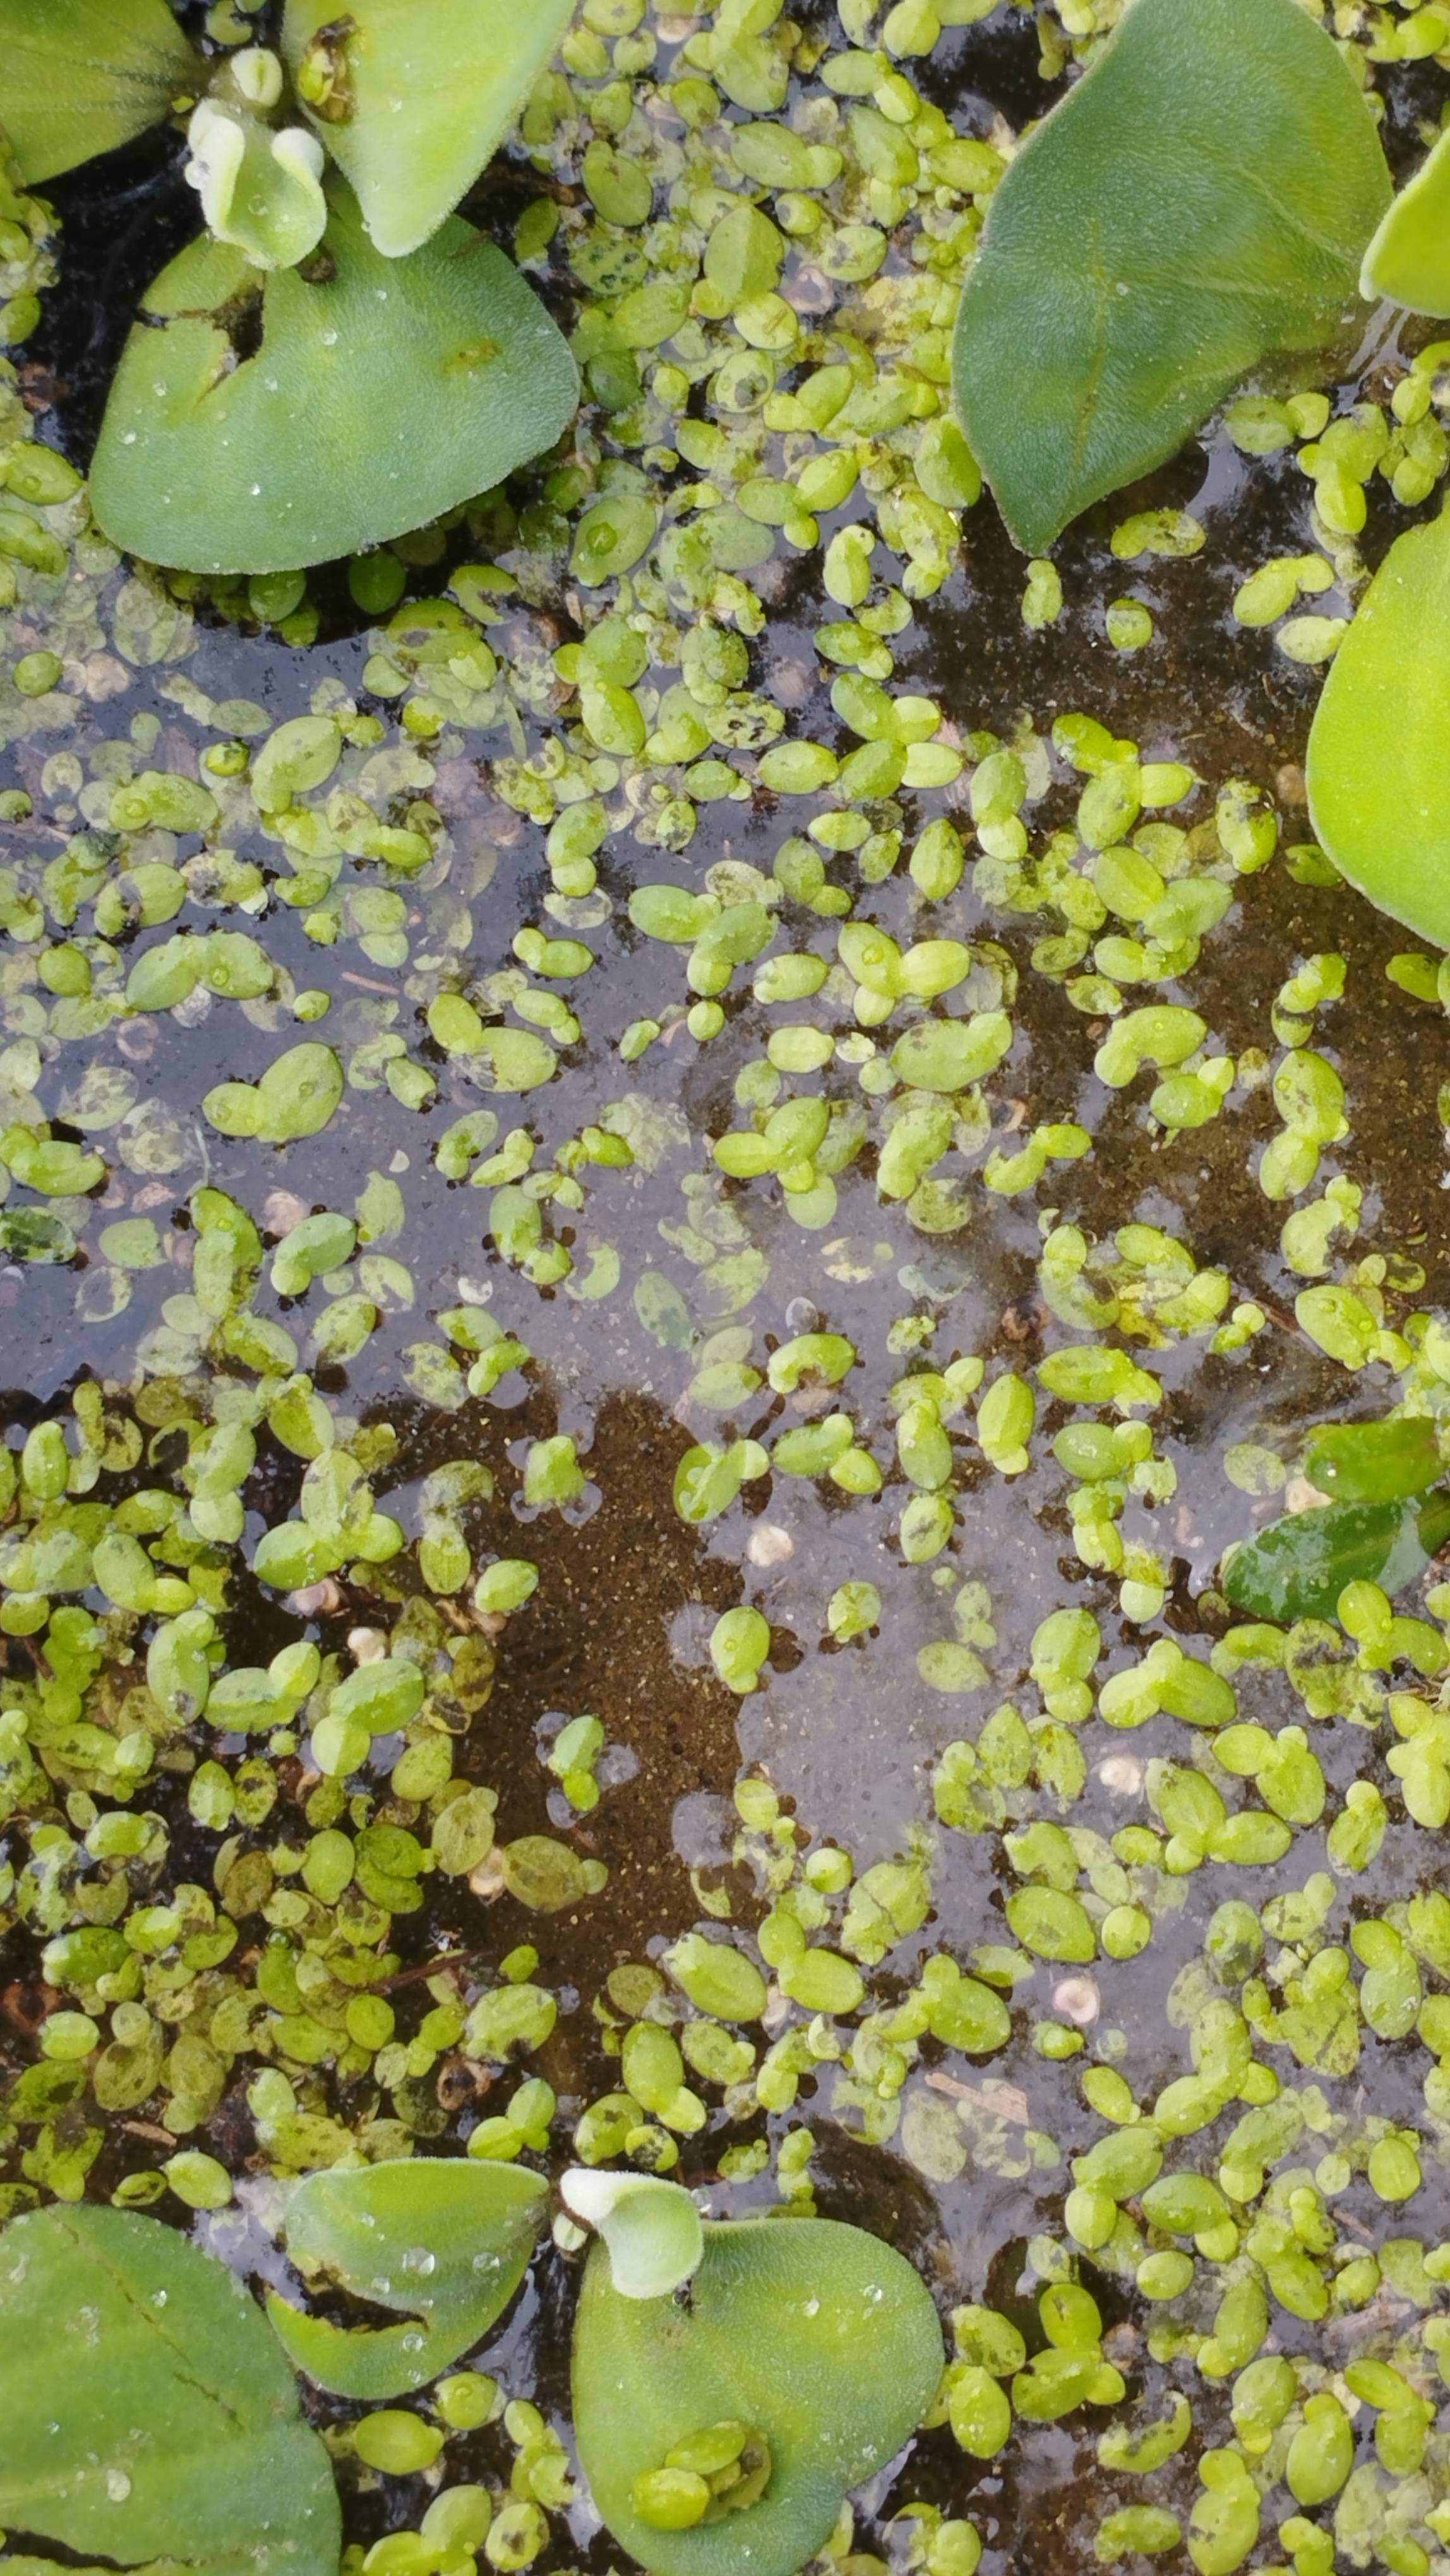
Species: Common Duckweeds (Lemna minor)